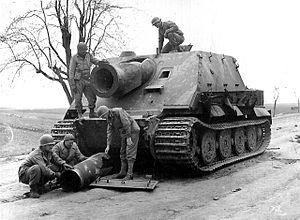
Panzer est un mot d’origine allemande signifiant « blindé » ou bien « carapace ». Si le vocable peut s'appliquer aujourd'hui à tous les engins cuirassés allemands, des origines jusqu'à nos jours, l'usage fait qu'il désigne essentiellement les blindés chenillés à tourelle de l'armée allemande de la Seconde Guerre mondiale, lesquels eurent une conception et un emploi tactique particuliers. Le terme générique est moins utilisé pour les MBT allemands de l'après-guerre, similaires aux autres systèmes d'armes occidentaux. L'historiographie française utilise le pluriel « panzers ». Certains ouvrages français utilisent ce mot comme abréviation de grandes unités blindées, « 2ᵉ Panzer » signifiant « 2ᵉ division blindée » ou « 2. Panzerdivision ».